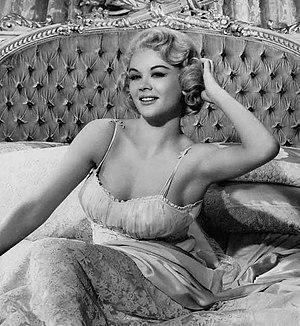
Monique van Vooren, née le 25 mars 1927 à Bruxelles et morte le 25 janvier 2020 à New York, est une actrice et danseuse américaine d'origine belge.